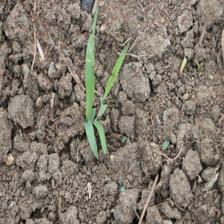
Label: Sorghum